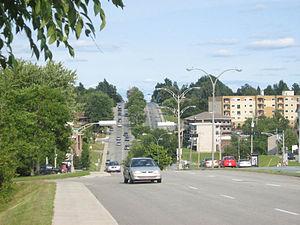
Boulevard de Portland
Sherbrooke est une ville canadienne située au Québec, au confluent des rivières Magog et Saint-François. Elle se trouve à environ 130 kilomètres à l'est de Montréal et à peu près 50 kilomètres au nord de la frontière américaine. Sherbrooke est le principal centre économique, culturel et institutionnel de la région administrative de l'Estrie, d'où son surnom de « la Reine des Cantons-de-l'Est ». Elle est le siège d'un archevêché catholique. Sa population est estimée à 161 323 habitants en 2016 et elle constitue la 6ᵉ ville en importance au Québec. La Région Métropolitaine de Recensement de Sherbrooke compte quant à elle 212 105 habitants et constitue la 4ᵉ plus grande RMR au Québec et la 20ᵉ au Canada.